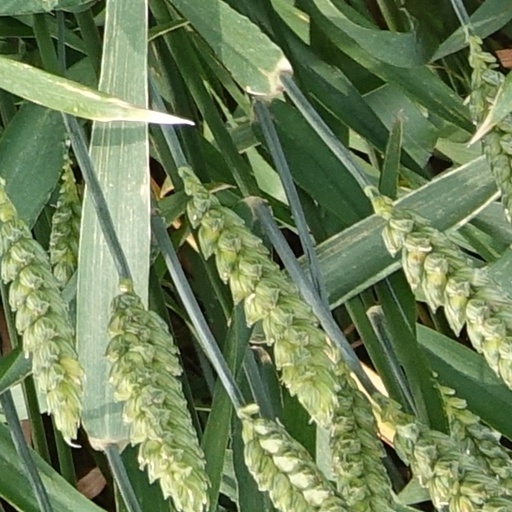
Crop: wheat